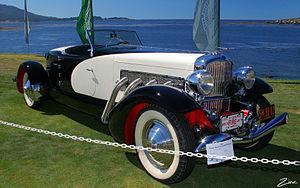
Weymann Fabric Bodies est une conception brevetée de fuselages d'avions et de carrosseries légères pour véhicules à moteur. Le système utilise un cadre en bois articulé recouvert de tissu. Il fut très populaire sur les voitures dans les années 1920 jusqu'au début des années 1930 parce qu'il réduisait les grincements et les craquements entendus dans l'habitacle par son utilisation d'articulations flexibles entre montants de carrosserie.
Errett Cord est un homme d'affaires, industriel, et sénateur américain, fondateur de la Cord Corporation en 1929 reconnu en particulier pour avoir construit quelques-unes des voitures américaines de luxe les plus mythiques de l'histoire de l'automobile des années 1930, avec Auburn, Cord Automobile, et Duesenberg....
Les Duesenberg J, JN, SJ et SSJ sont des modèles d'automobiles du constructeur automobile américain Duesenberg, produites à 481 exemplaires entre 1929 et 1937, et déclinés sous de multiples carrosseries.